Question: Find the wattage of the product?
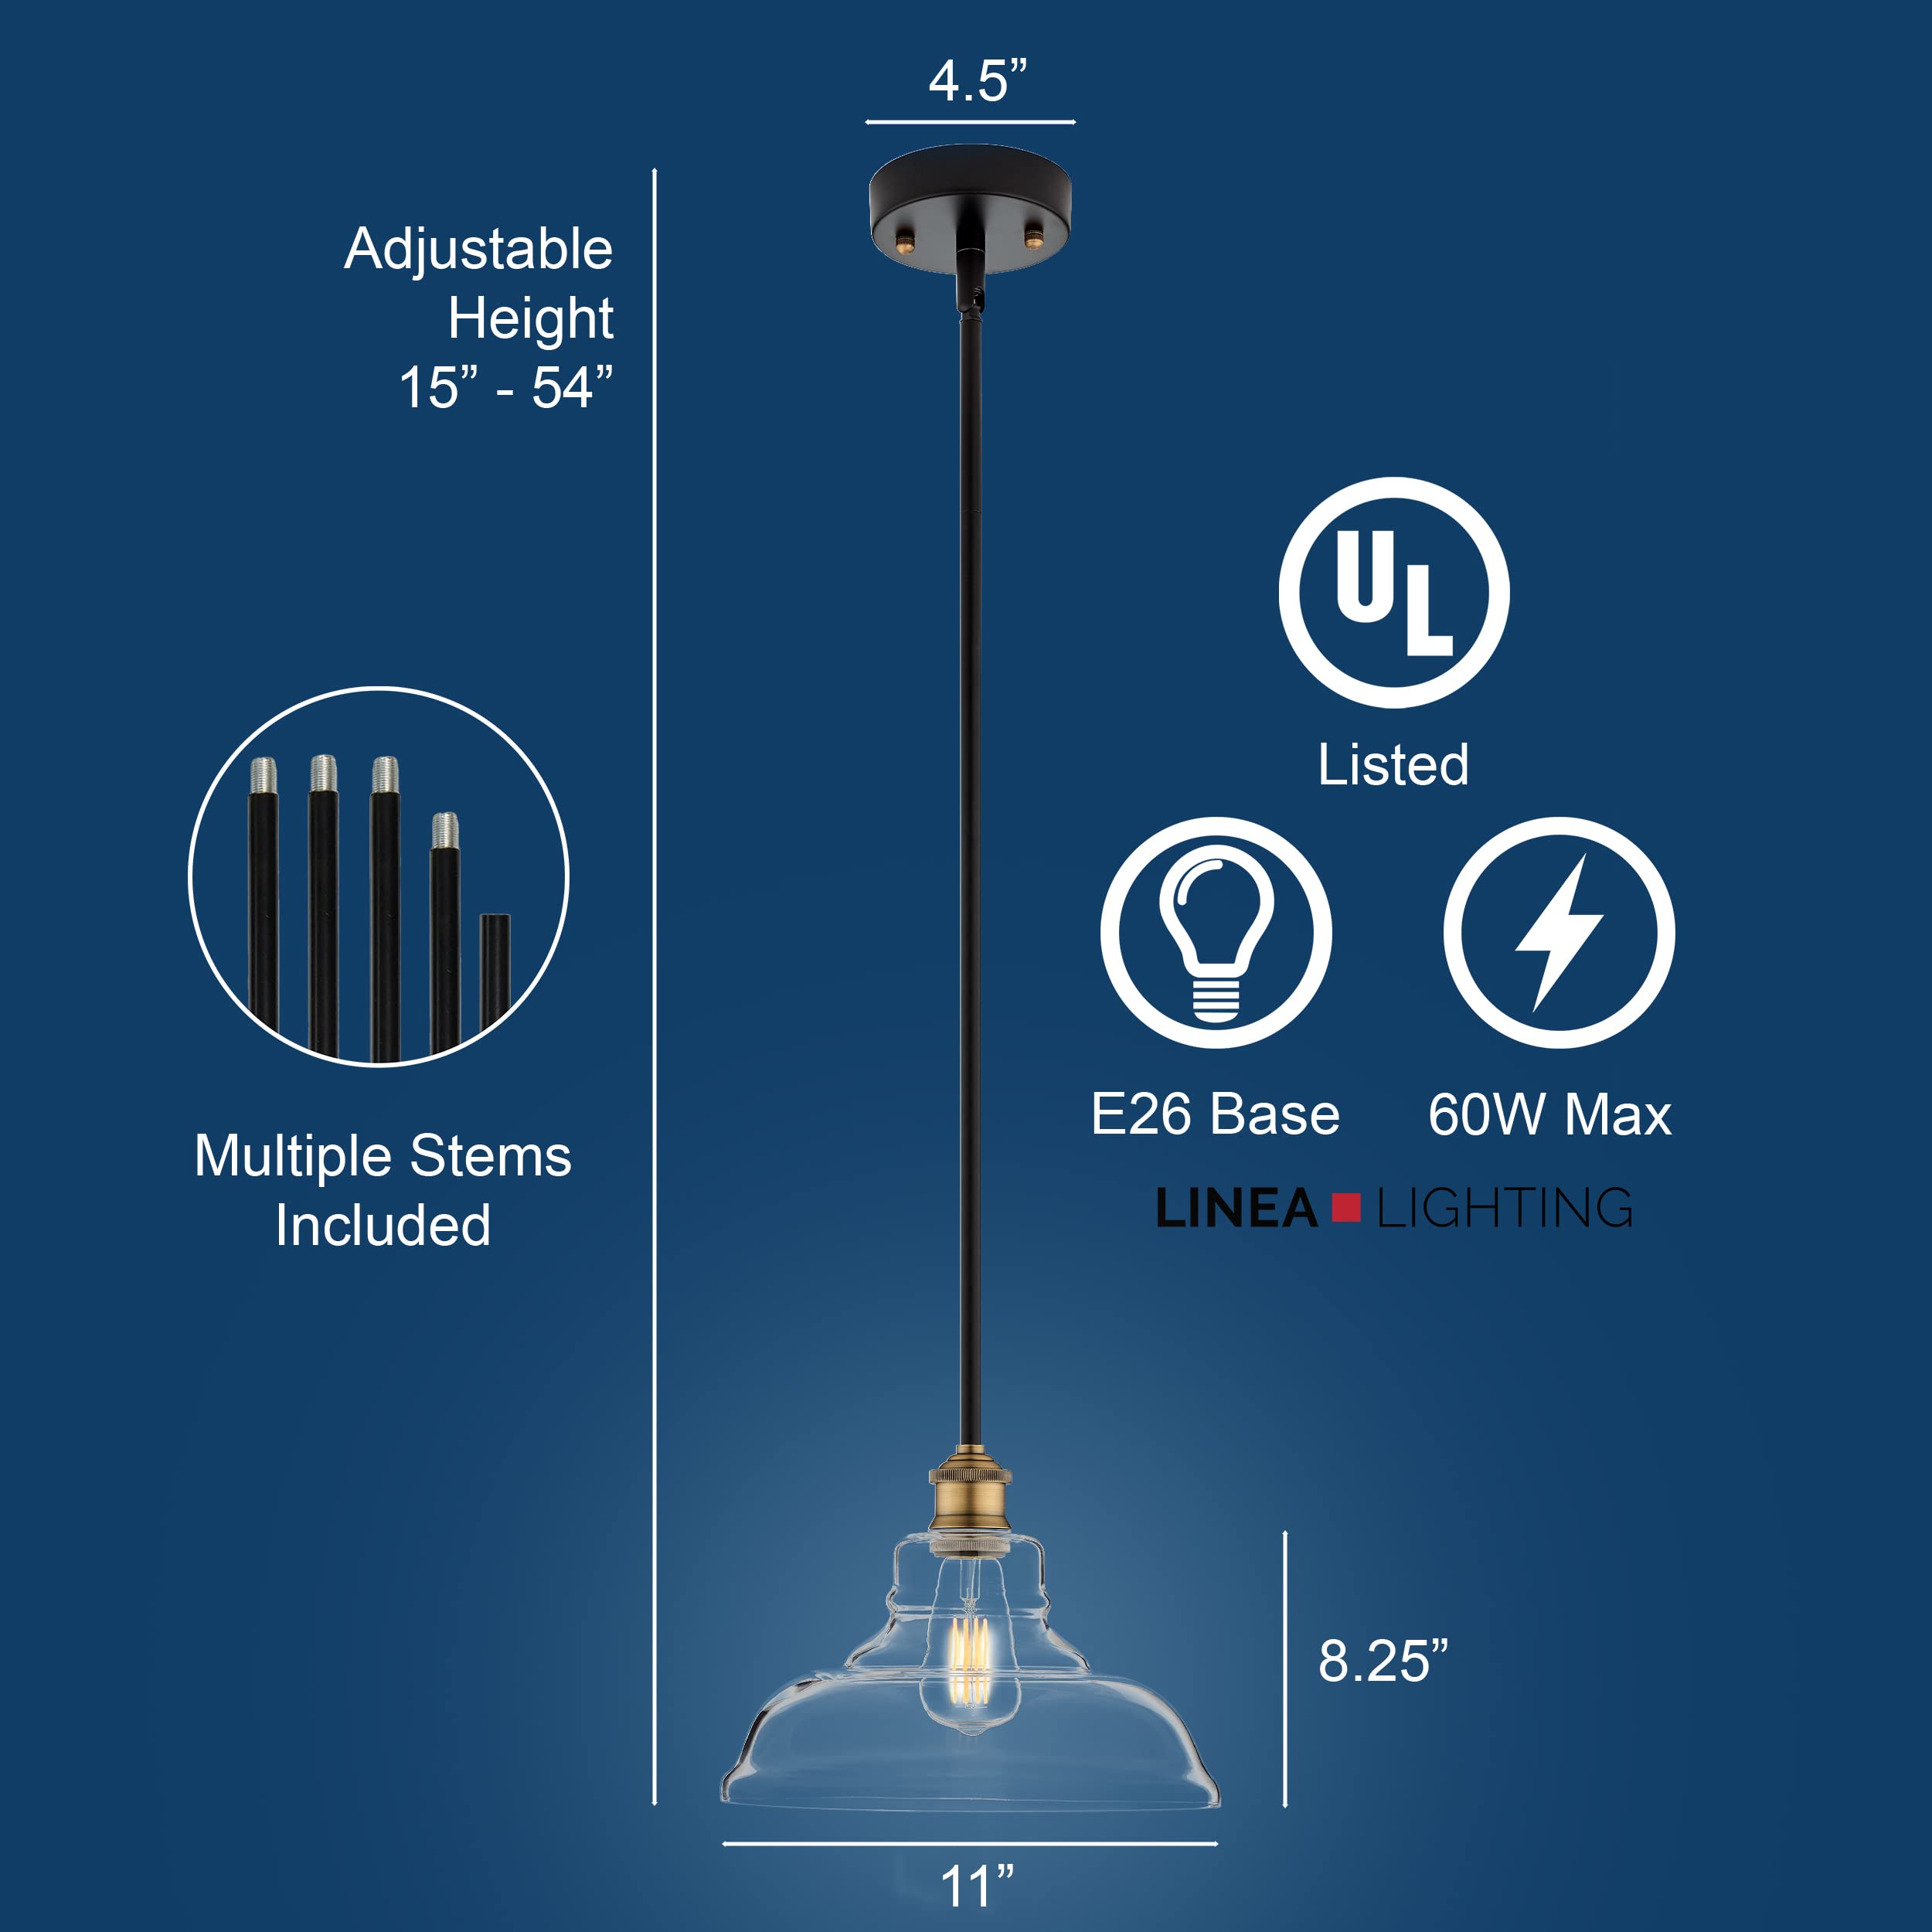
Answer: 60.0 watt